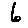
Label: 6